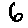
Label: 6